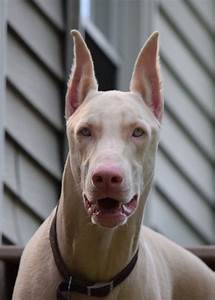
Label: dog